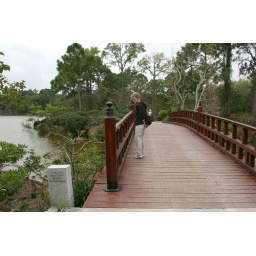
The bridge leads to two islands in the lake and the Shinden Garden.